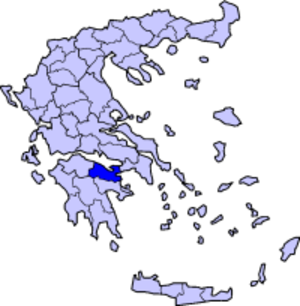
Le dorien est un dialecte du grec ancien. Ses variantes ont été parlées au sud et à l'est du Péloponnèse, en Crète, à Rhodes, dans quelques îles du sud de la mer Égée, ainsi que dans quelques villes côtières d'Asie Mineure, en Grande-Grèce, en Épire et en Macédoine.